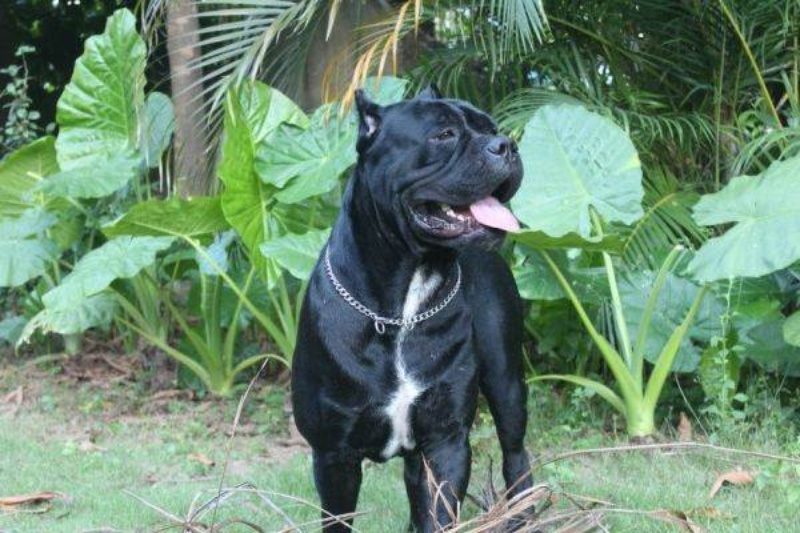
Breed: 253-n000105-Cane_Carso